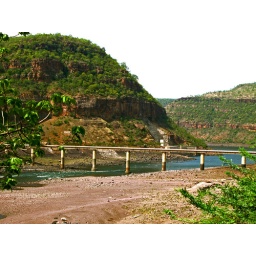
The bridge over the river Krishna